Ek Thi Marium

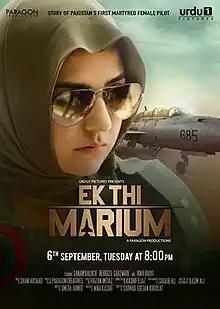
Television release poster

Ek Thi Marium is a 2016 Pakistani biographical television film based on the life of Pakistani female fighter pilot Marium Mukhtiar. Produced by Nina Kashif, it is directed by Sarmad Sultan Khoosat and written by Umera Ahmad. It features Sanam Baloch in the title role of Marium Mukhtiar, while Hina Khawaja Bayat and Behroze Sabzwari the played roles of Marium's parents. It was premiered on Defence Day 2016 on Urdu 1. Upon release, the film as well as Baloch's performance received critical acclaim. On 21 October 2016, the film was released in Cinepax nationwide.